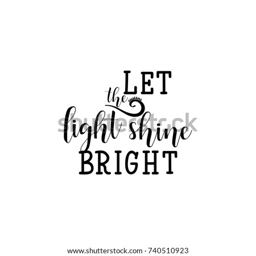
vector illustration of jewish holiday .